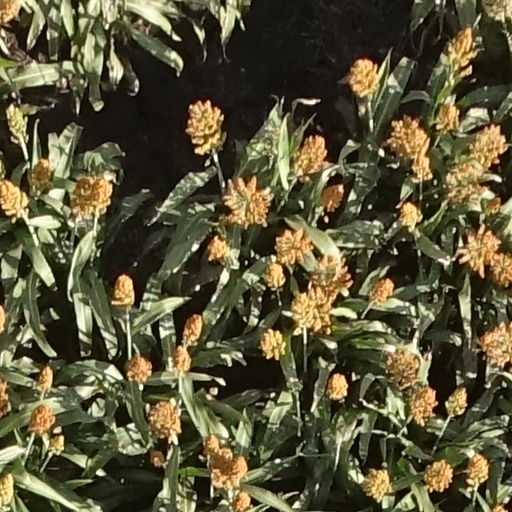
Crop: sorghum